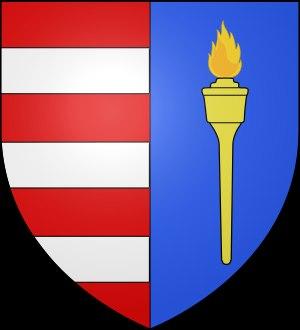
Le Vicomte Gaston François Marie Eyskens est un homme politique belge né le 1ᵉʳ avril 1905 à Lierre et décédé à Louvain le 3 janvier 1988.